Answer in natural language. How many Televisions are visible in the scene? Choose between the following options: 2, 1, 4, 3 or 0
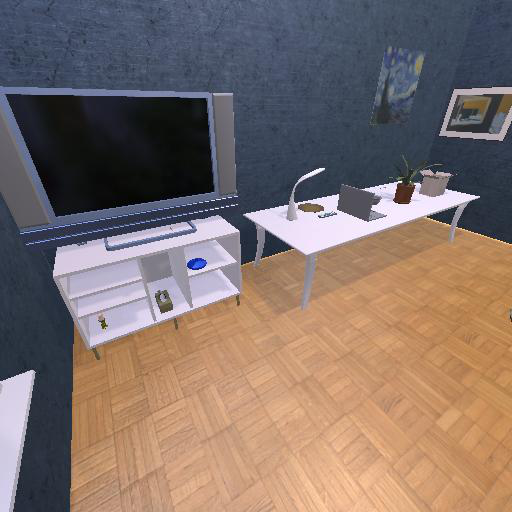
<answer>1</answer>